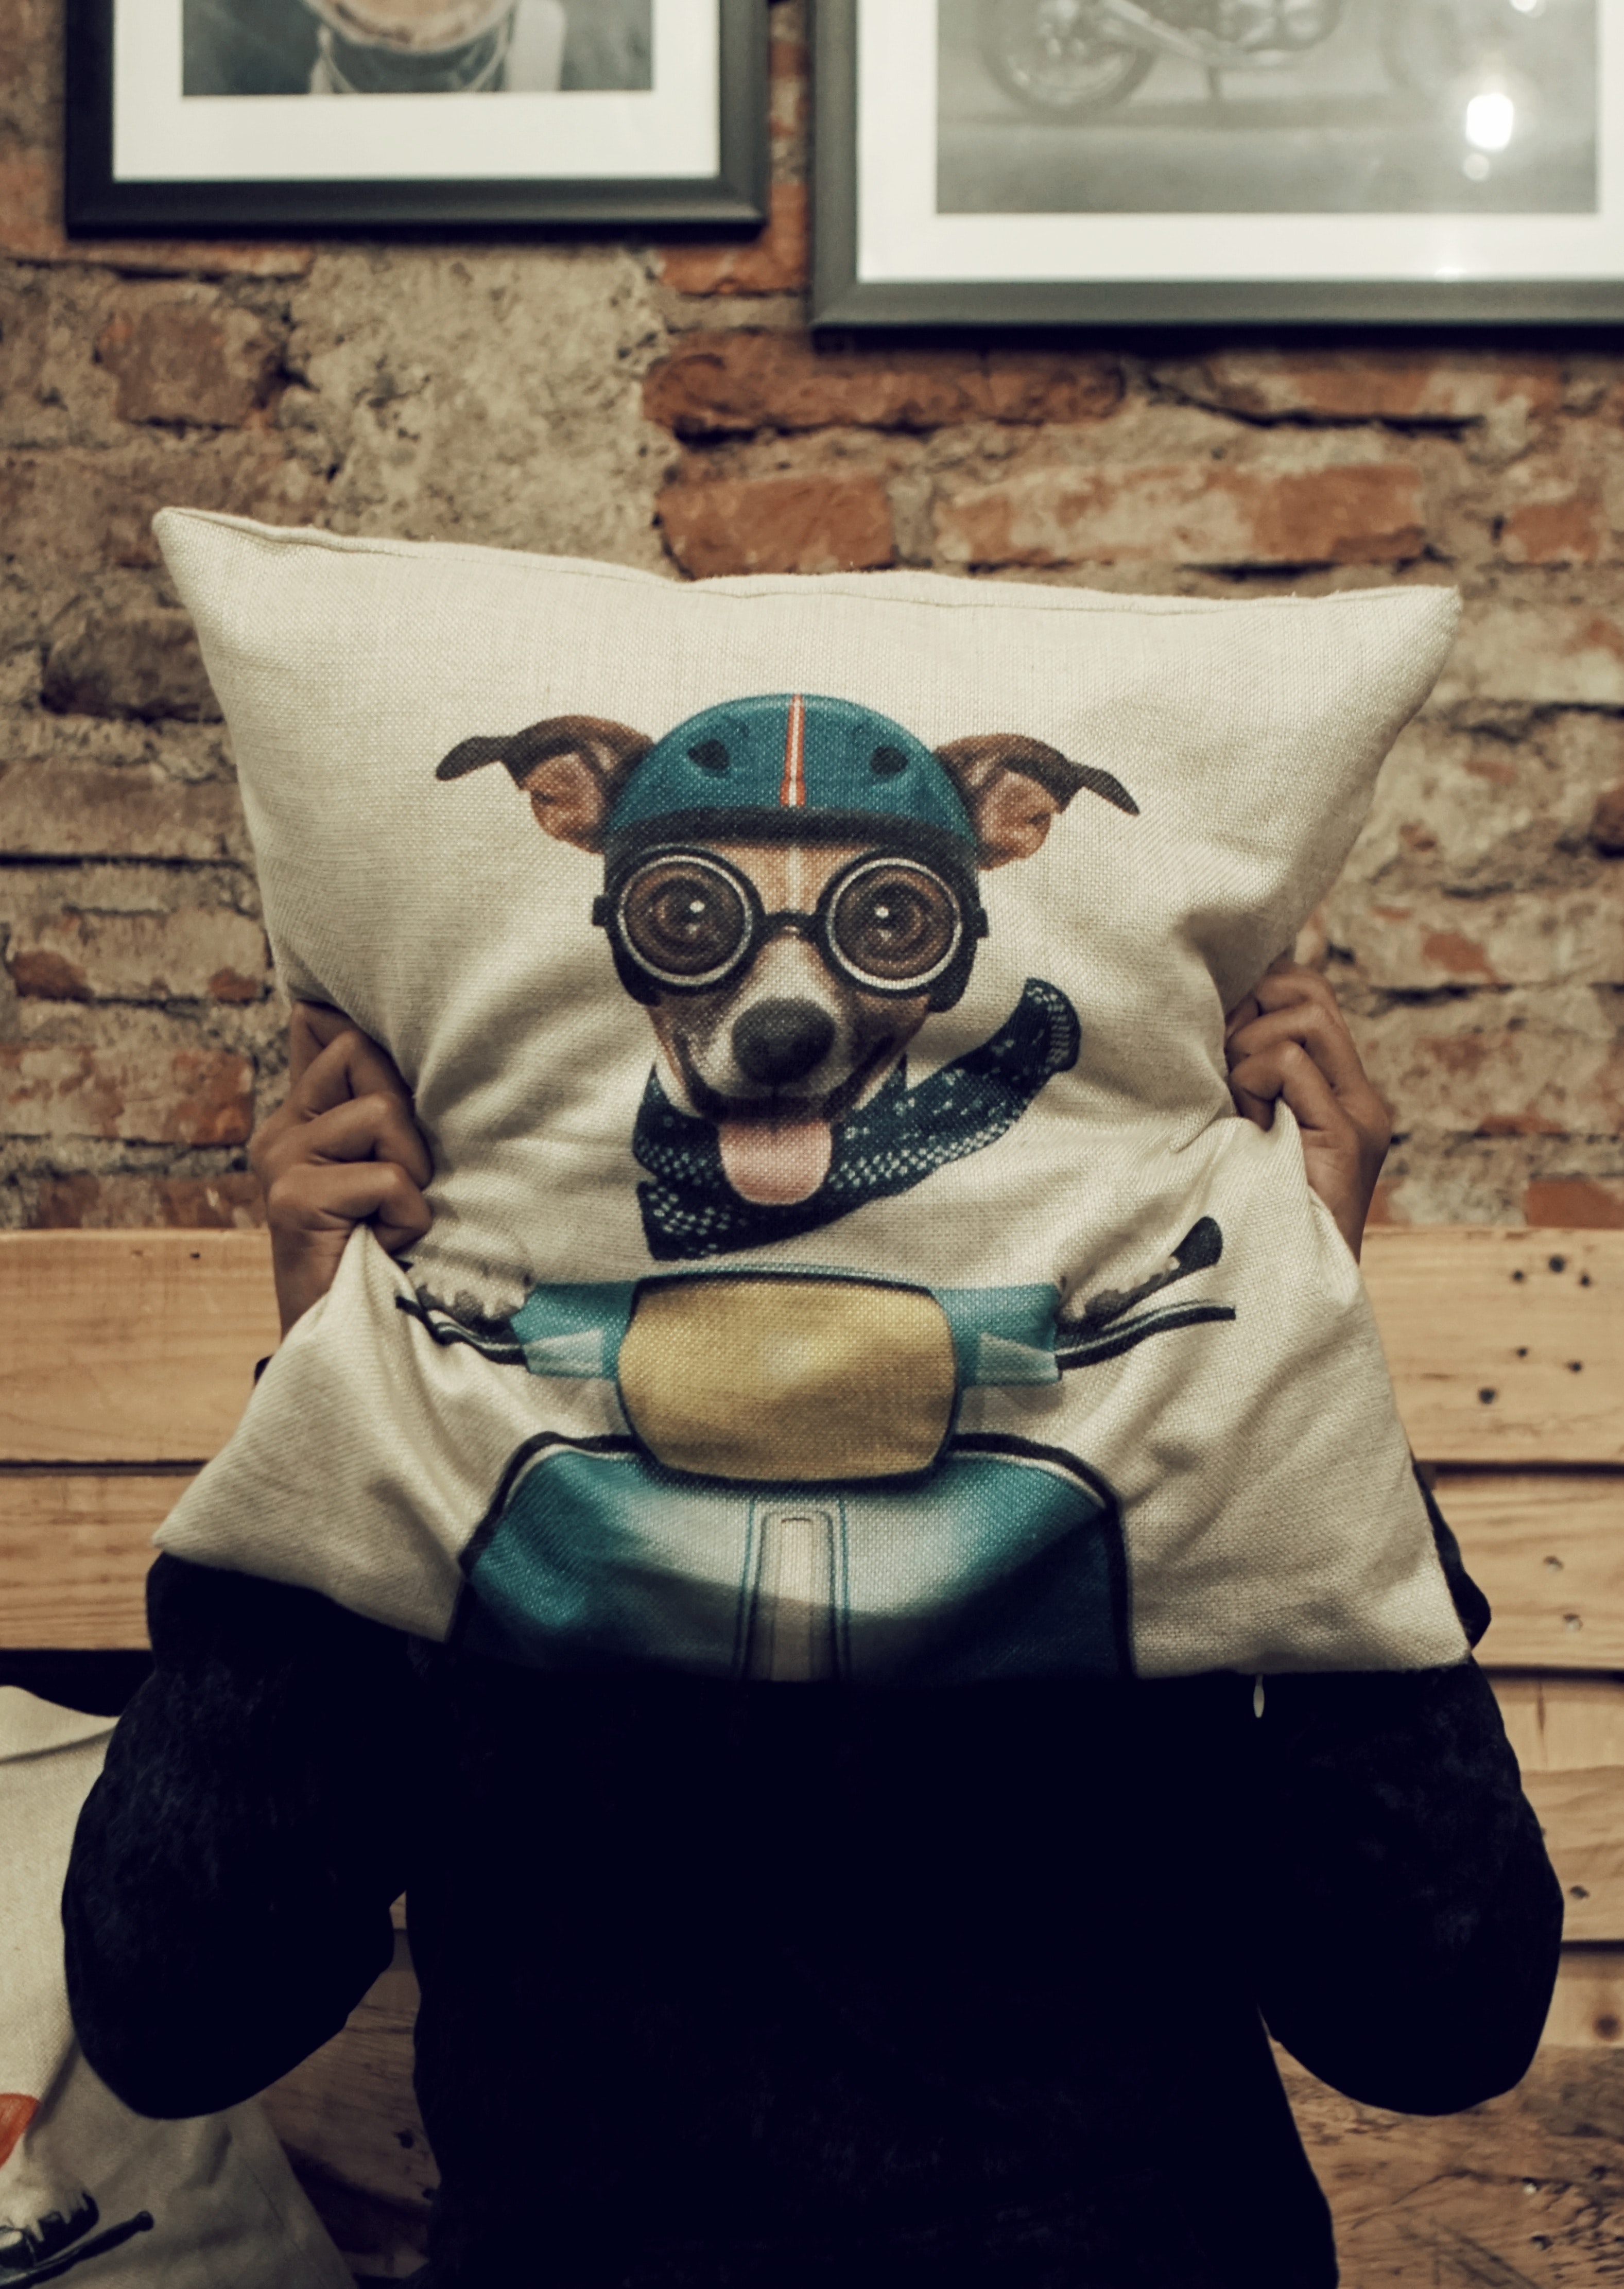
dog, canidae, snout, dog breed, cool, glasses, companion dog, carnivore, toy dog, personal protective equipment